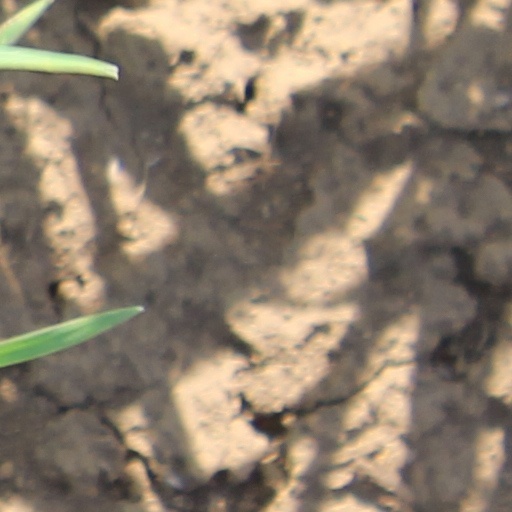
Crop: wheat